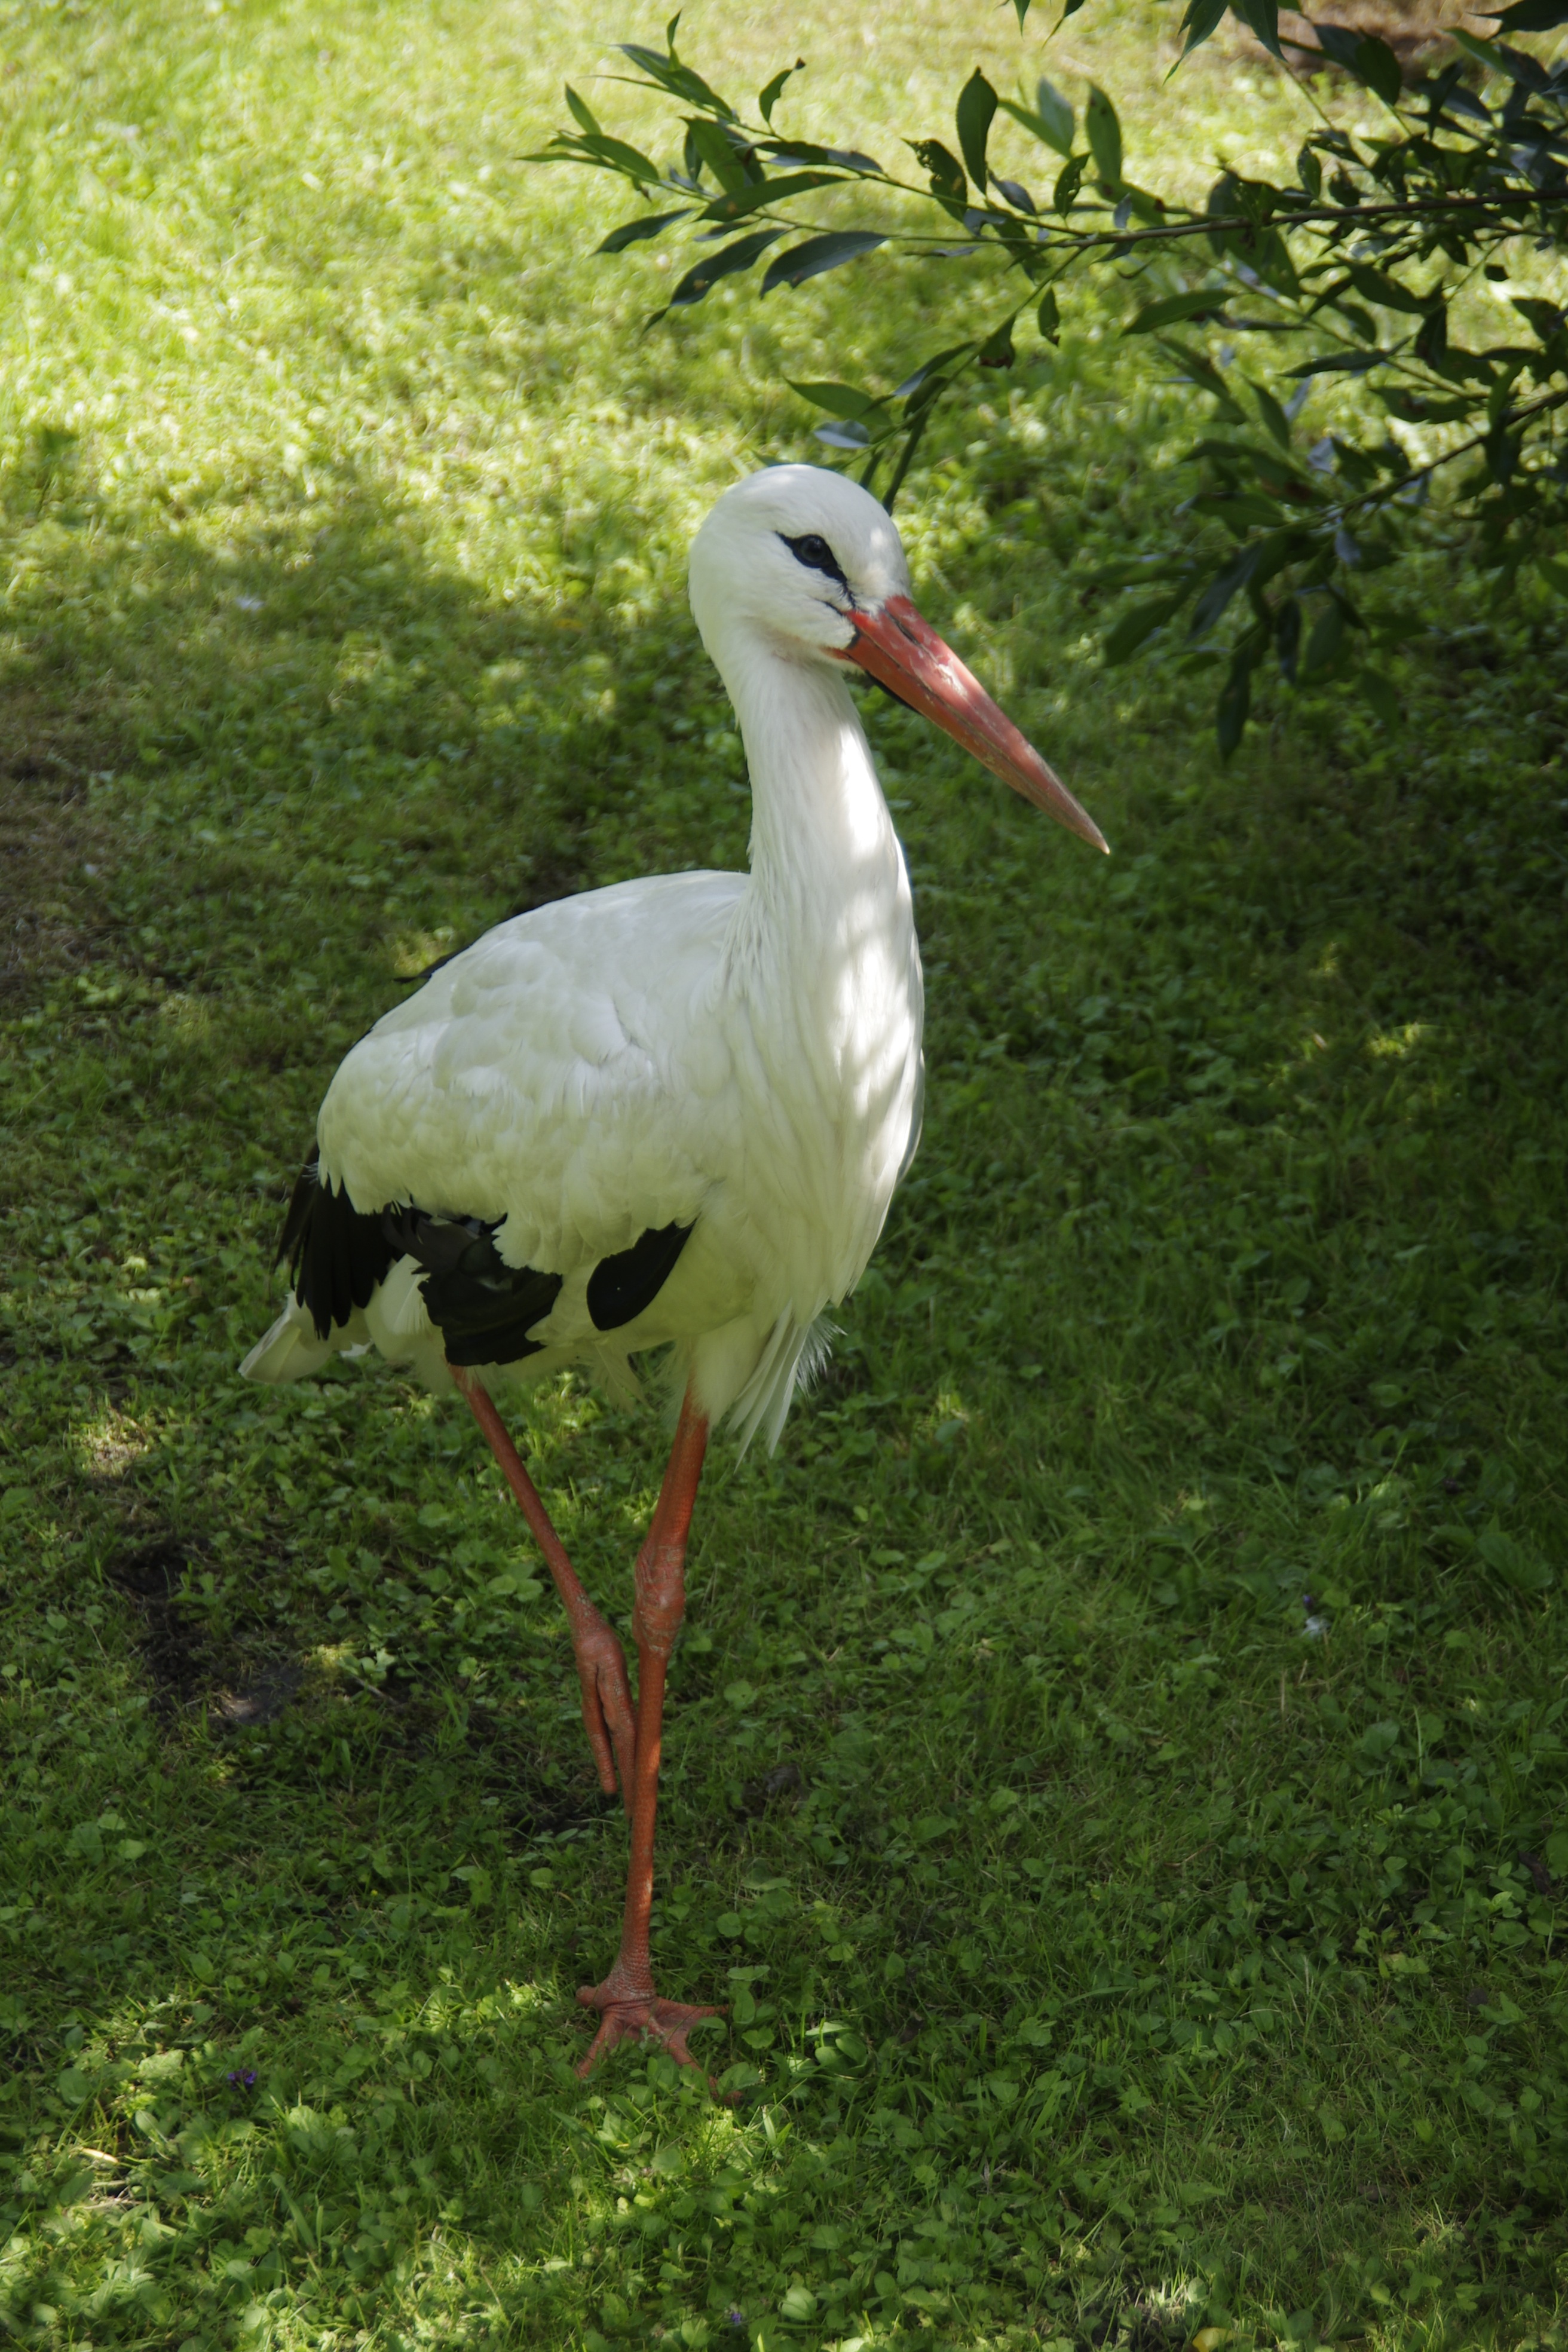
bird, wildlife, beak, fauna, stork, vertebrate, estonia, ibis, white stork, tallinn zoo, ciconia ciconia, ciconiiformes